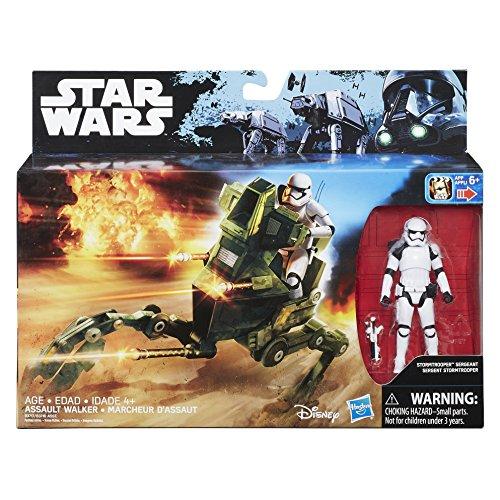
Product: Star Wars The Force Awakens 3.75-inch Vehicle Assault Walker
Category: Toys & Games | Toy Figures & Playsets | Playsets & Vehicles | Vehicles
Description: Includes vehicle, figure, and accessory.
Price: $17.99
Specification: ProductDimensions:3x11.5x8.7inches|ItemWeight:6.7ounces|ShippingWeight:9.6ounces(Viewshippingratesandpolicies)|ASIN:B00SD8HO4G|Itemmodelnumber:B3717AS0|Manufacturerrecommendedage:4yearsandup